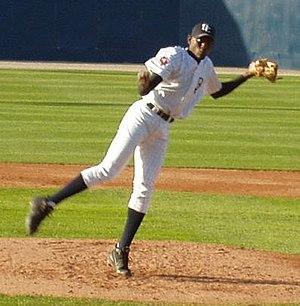
José Guerrero Valdez est un lanceur de relève droitier des Ligues majeures de baseball.